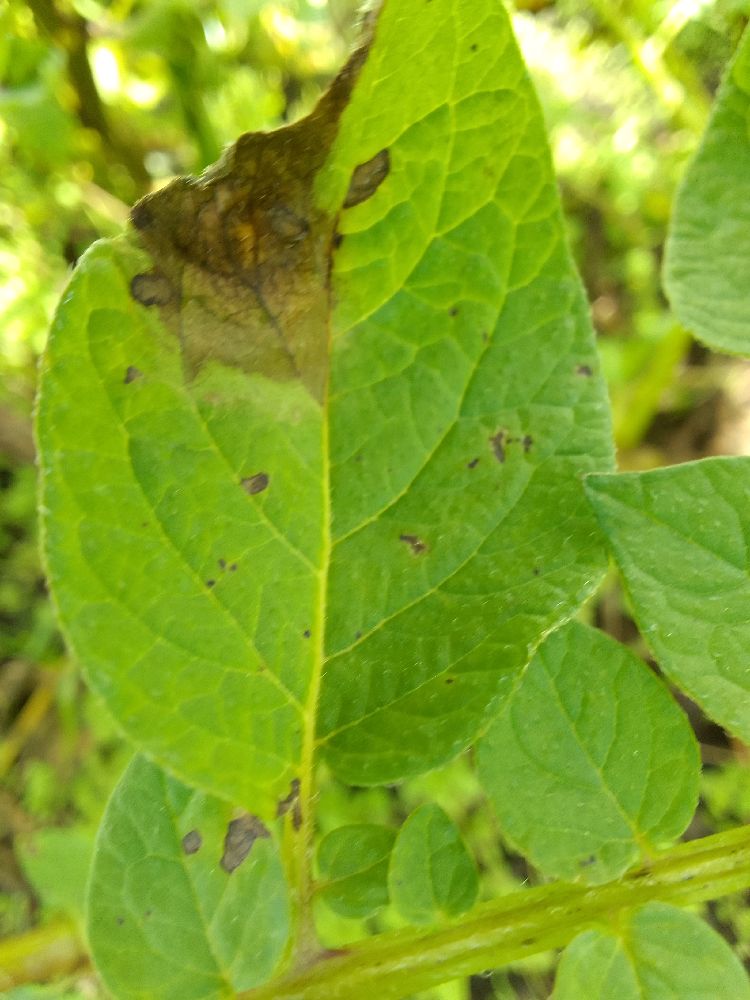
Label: Late blight